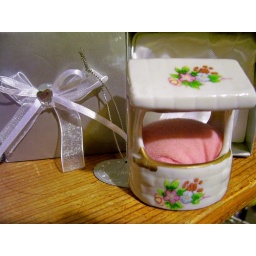
Comes in a silver box with ribbon * rhinestone. $8. free shipping